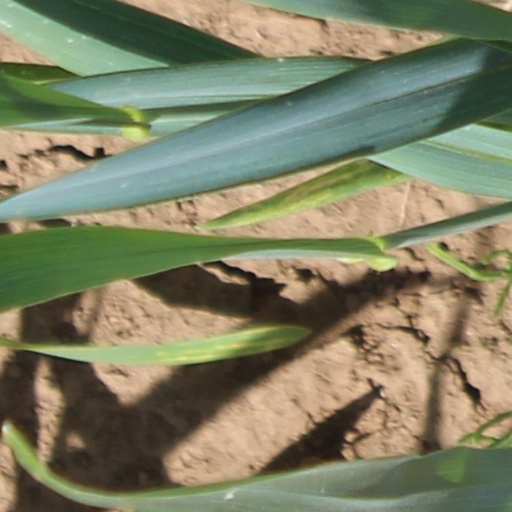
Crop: wheat